Melisende, Queen of Jerusalem

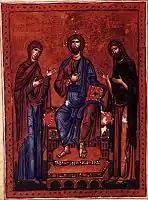
An illustrated prayer book page

After their reconciliation, Fulk never again issued a charter pertaining to the Kingdom of Jerusalem without Melisende's consent. He did not seek Melisende's consent where he did not have to, however. He based his regency for Melisende's niece Constance of Antioch on the decision of the barons of the principality, and Melisende had no claim to it. Maintaining hostilities with Fulk was not in Melisende's interest after she was restored to power. She needed to strengthen her succession, which had hitherto rested on only one son, and wished to influence Fulk's policies in Antioch, where her sister Alice once again seized power. Melisende did successfully intercede with Fulk not to interfere with Alice's actions. He returned from Antioch in late 1135, and the royal couple conceived another child. A son, Amalric, was born in 1136. He became Melisende's favorite child.